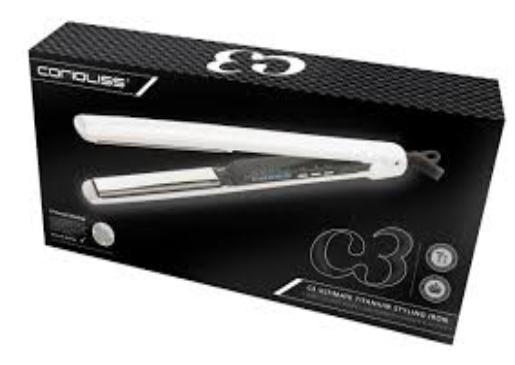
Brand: corioliss
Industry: Necessities